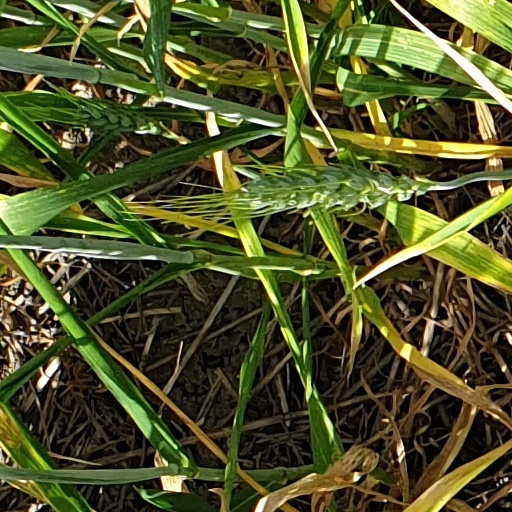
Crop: wheat